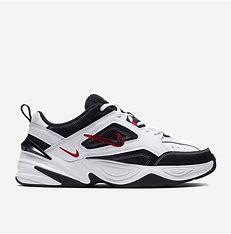
Brand: Nike
Model: M2K Tekno